Alice Phoebe Lou

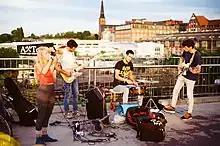
Alice Phoebe Lou performing with her band at Warschauer Straße Station, Berlin in 2016

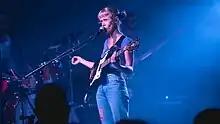
Alice Phoebe Lou at Oval Space, Thursday 30 September 2021

Lou took a gap year after graduating from high school in South Africa in 2012, settling in Europe—first in Amsterdam and then in Berlin. In Berlin, she started to sing and play guitar after finding it more lucrative than fire-dancing. Post-gap year, Lou contemplated attending university in South Africa, but eventually decided to purchase a battery powered amplifier and return to Berlin instead. In Berlin, she performed on S- and U-Bahn stations and in parks. After one month in Berlin, she played on a television programme. In April 2014 she self-released her first EP, "Momentum". The song "Fiery Heart, Fiery Mind" from the EP featured in the soundtrack of the 2015 South African film "Ayanda". During this time she also began to play venues.